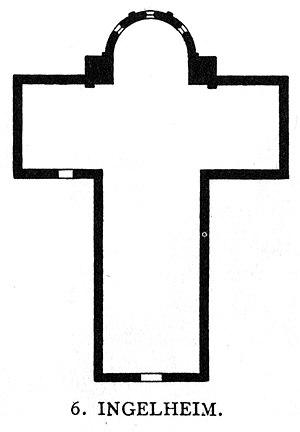
Cette page présente sous une forme graphique le vocabulaire concernant les principales parties du plan type d'une église.